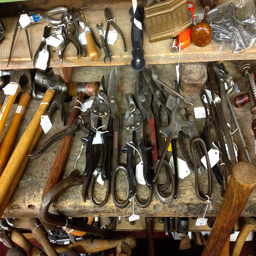
A variety of tools are shown on a table.
A table with many different types of tools.
Shelves of tools for sale including pliers, wire cutters, hammers, wrenches, and other equipment with price tags.
A mass amount of tools are arranged on shelves.
many different tools are on different wooden shelves